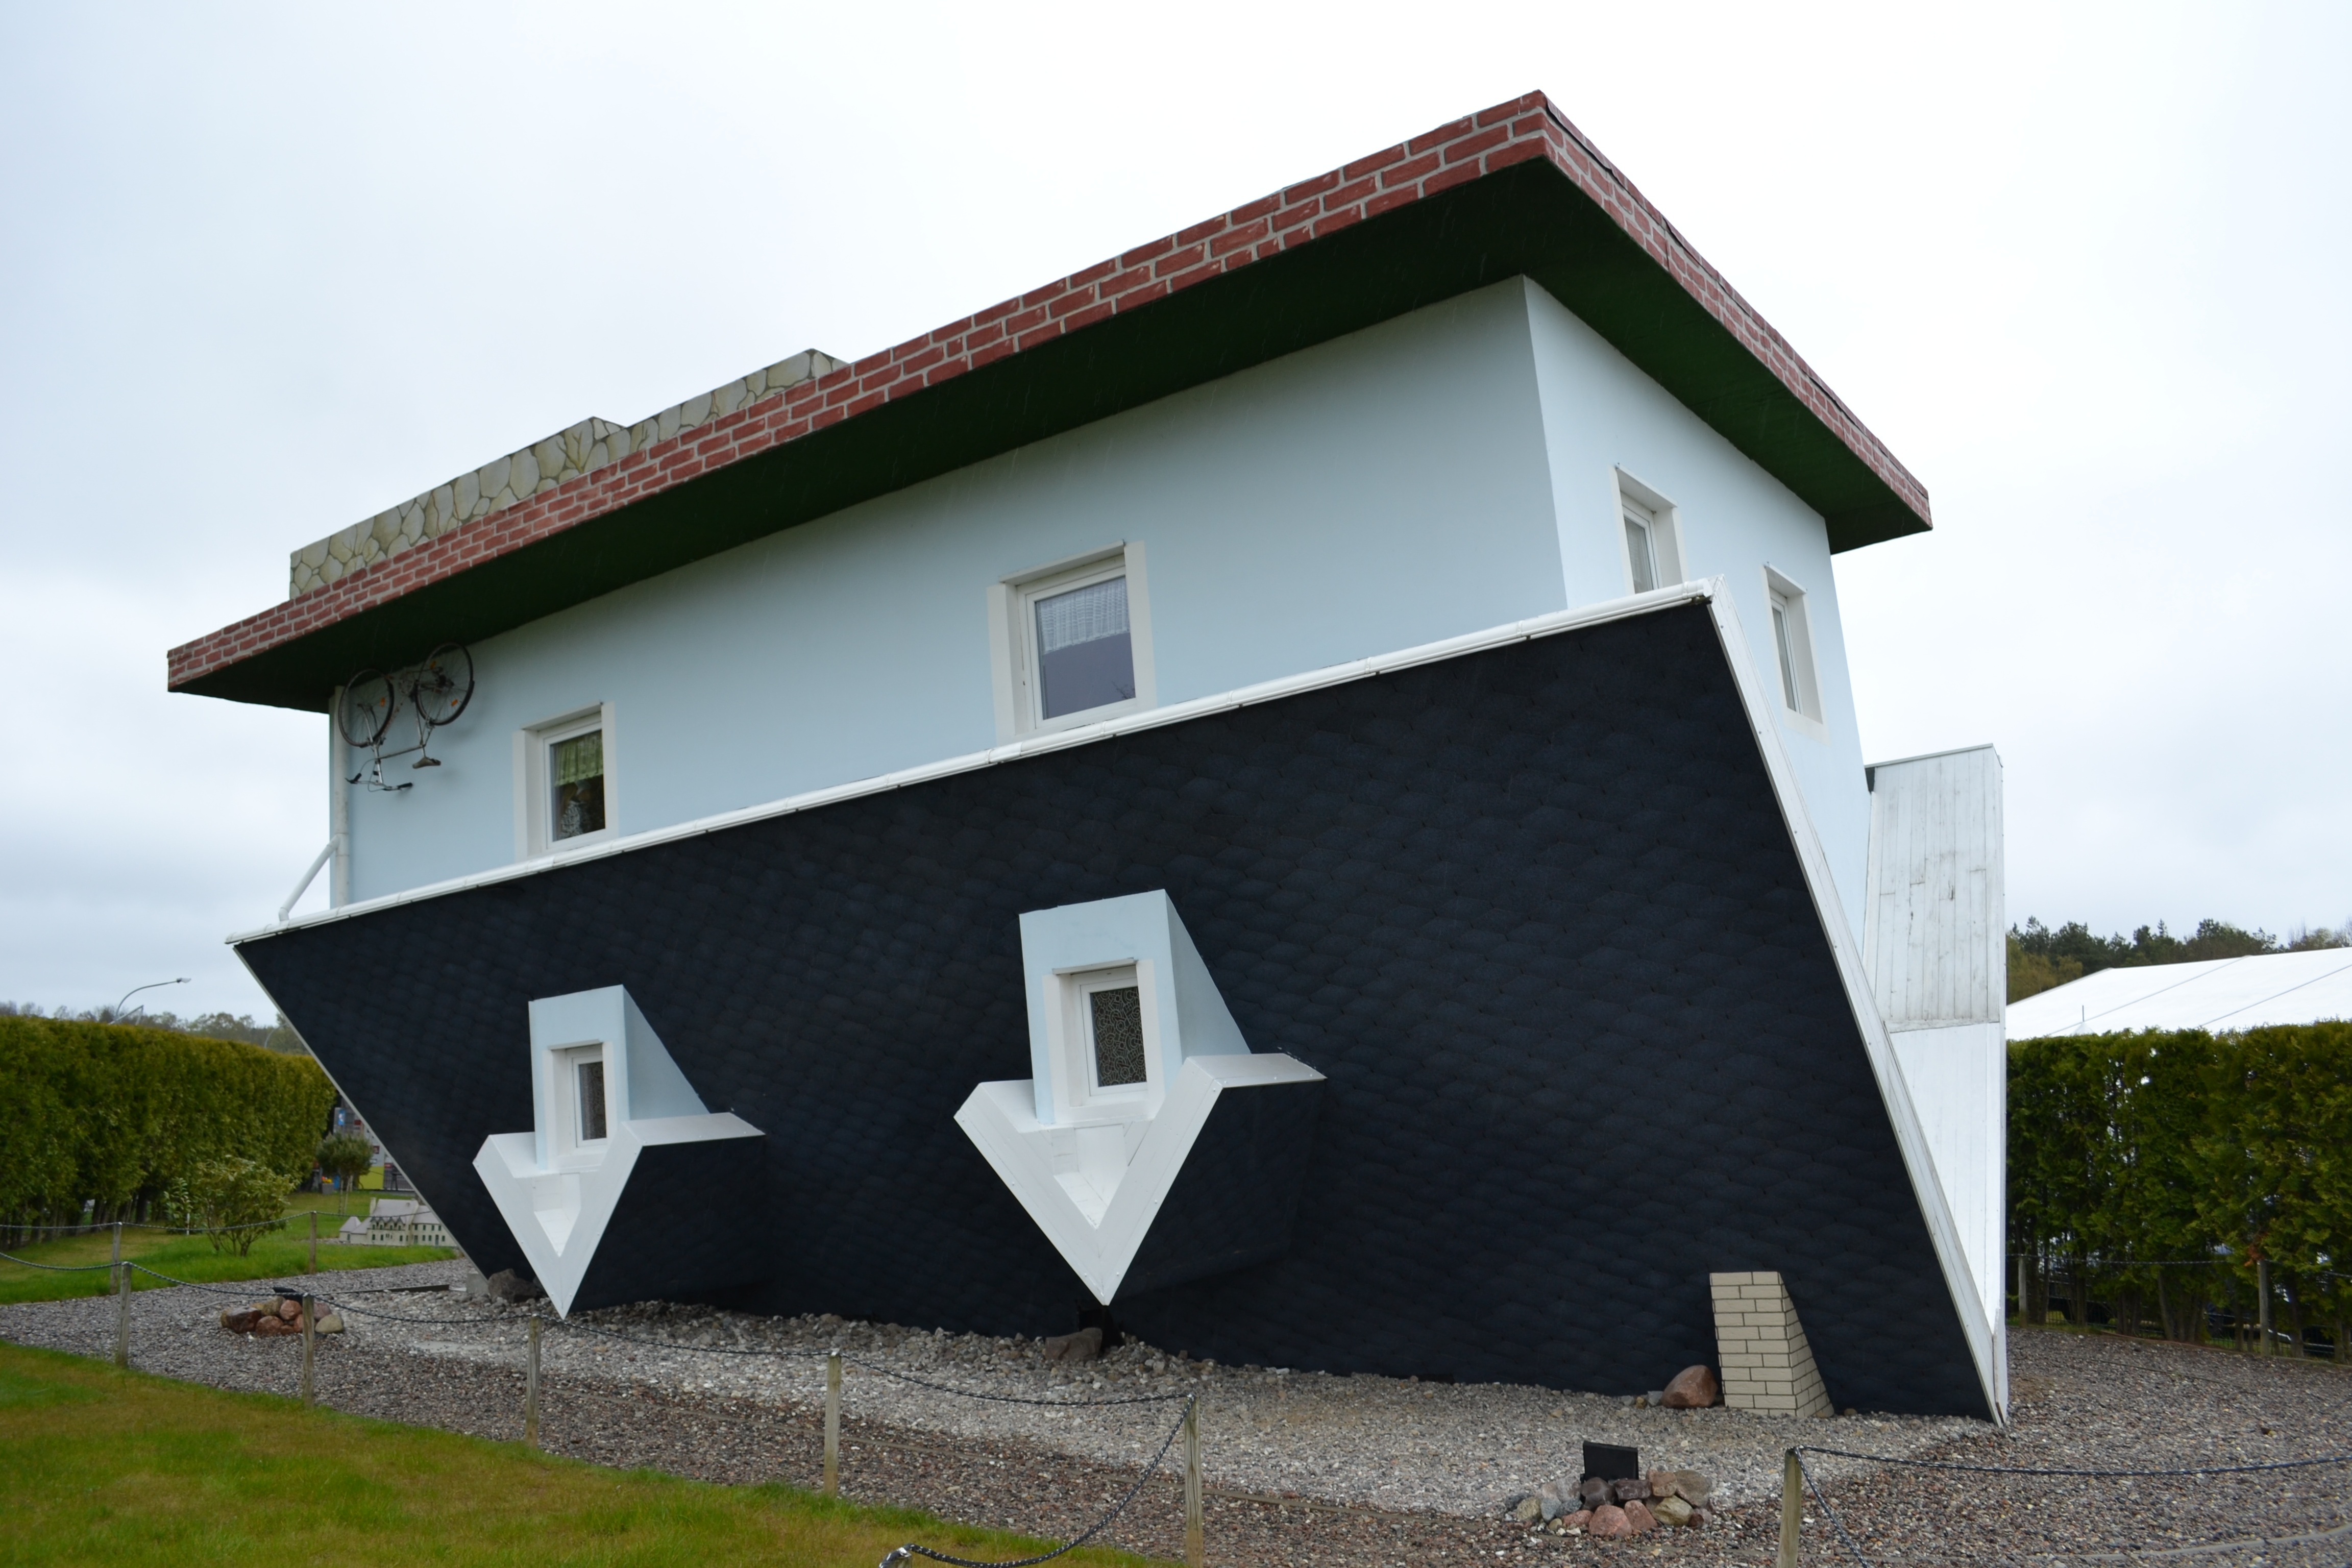
house, building, architecture, home, facade, rural area, cottage, chapel